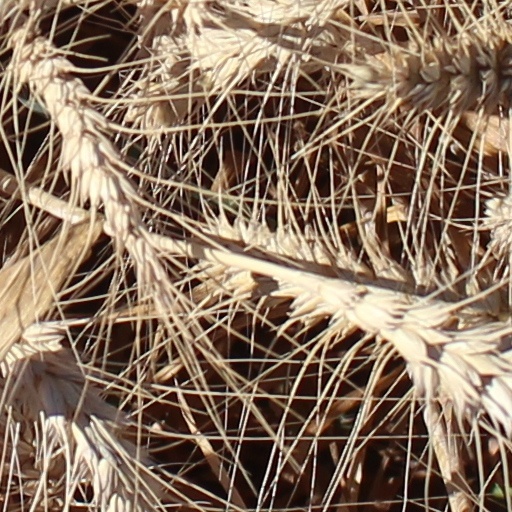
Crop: wheat